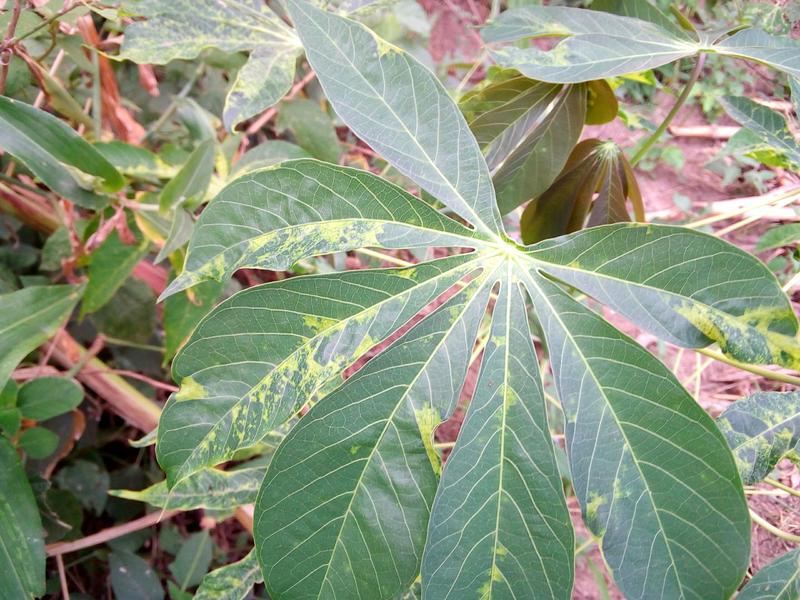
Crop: cassava
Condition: mosaic_disease